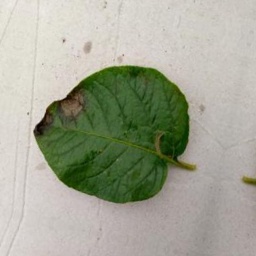
Etiqueta: Late Blight